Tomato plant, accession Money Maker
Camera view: horizontal (90 deg, fisheye); turntable rotation: 270 degrees
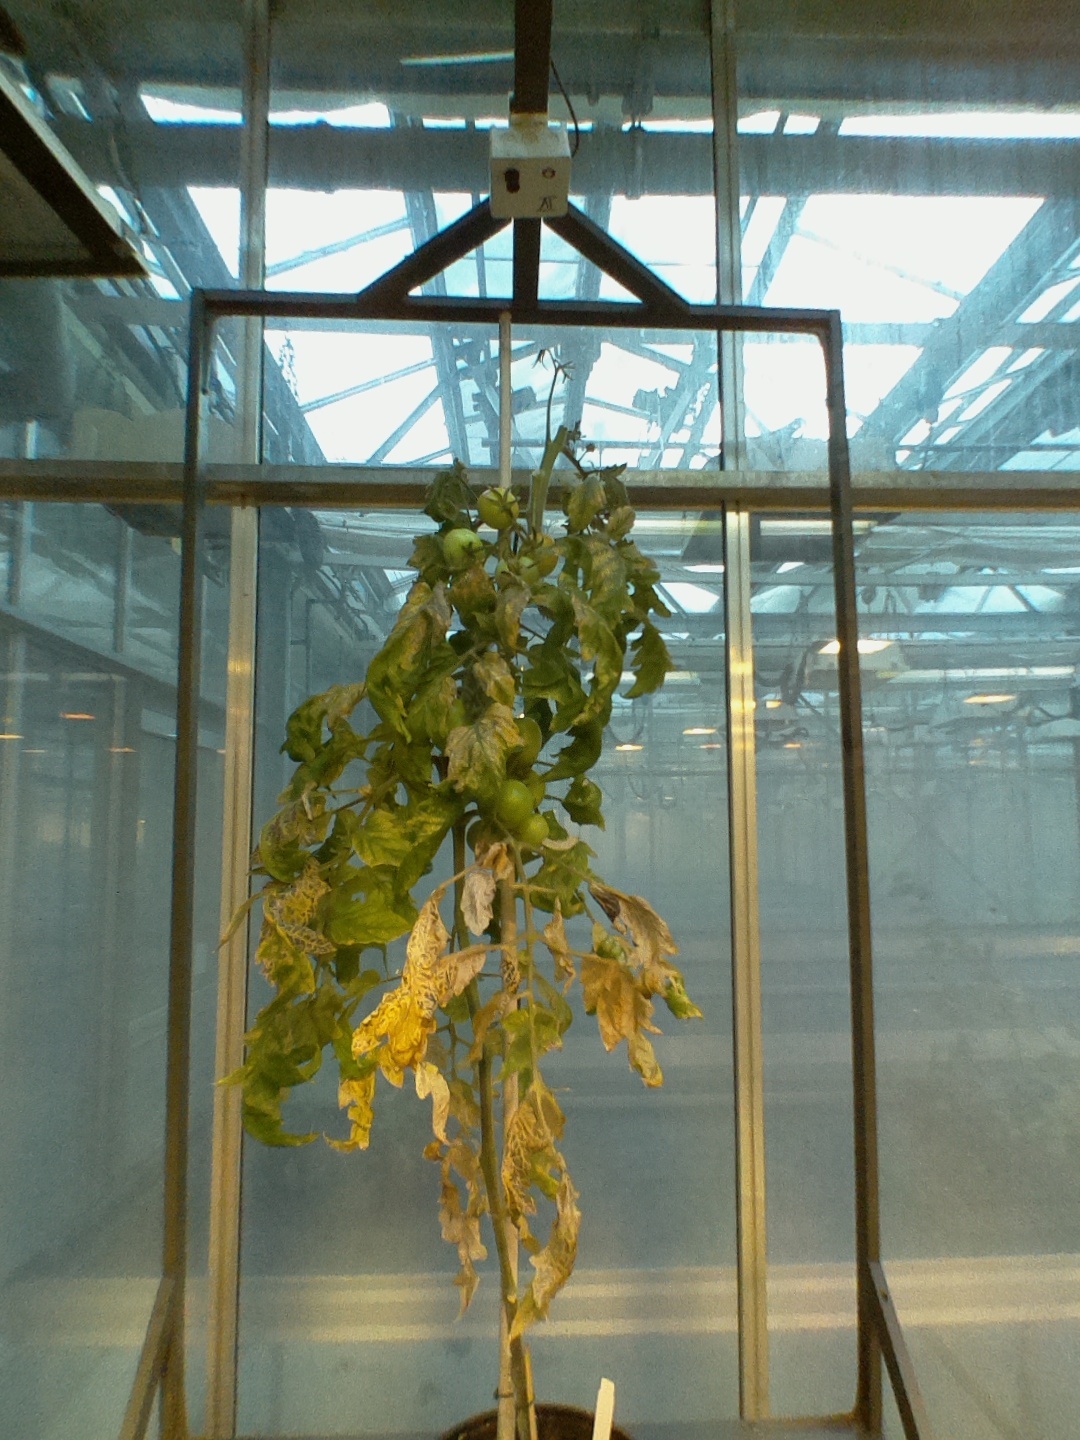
BBCH growth stage 80: fruits start showing typical ripe color (orange -> red)